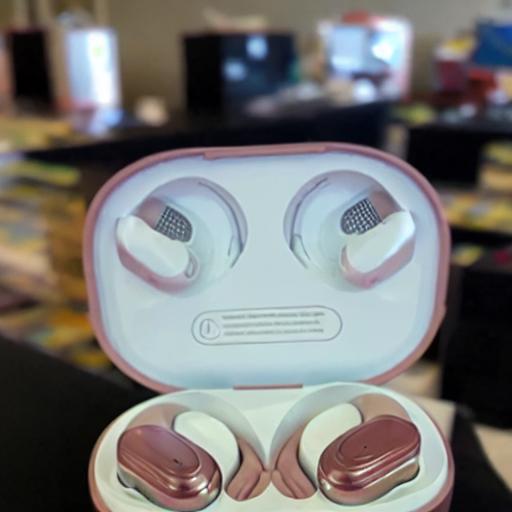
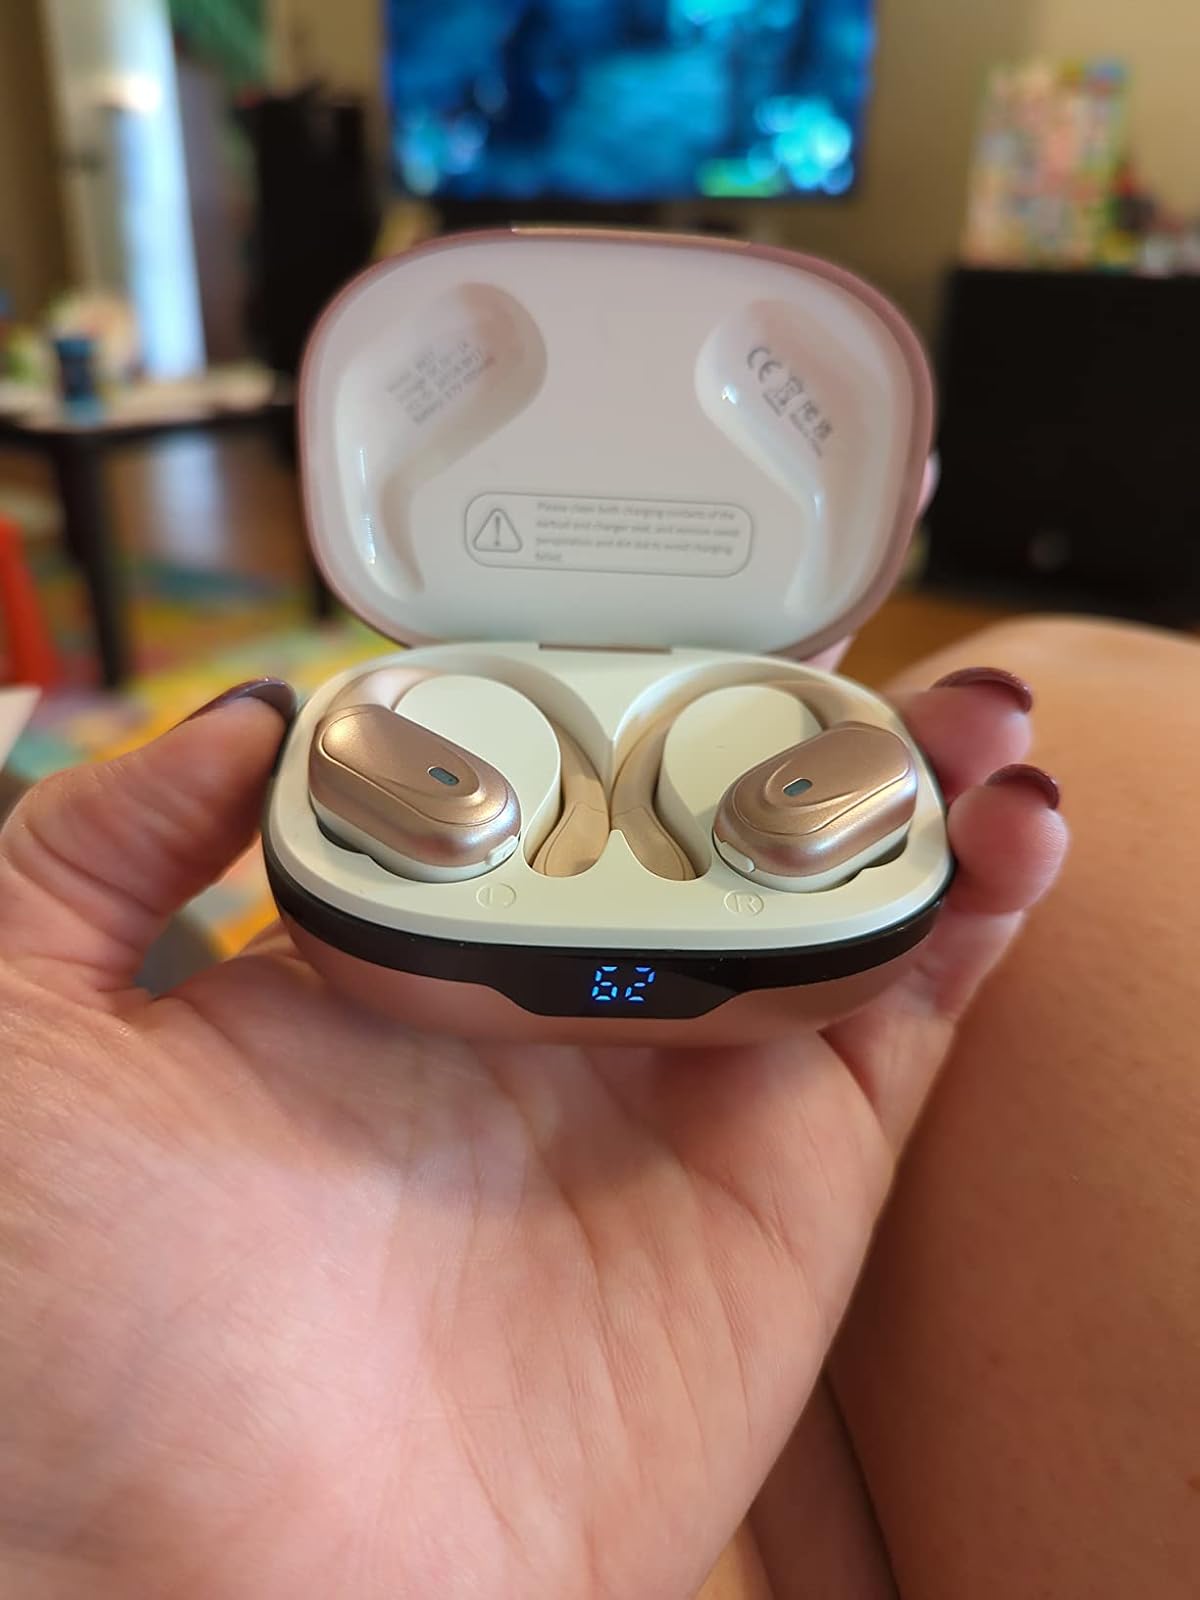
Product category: earbuds
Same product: no